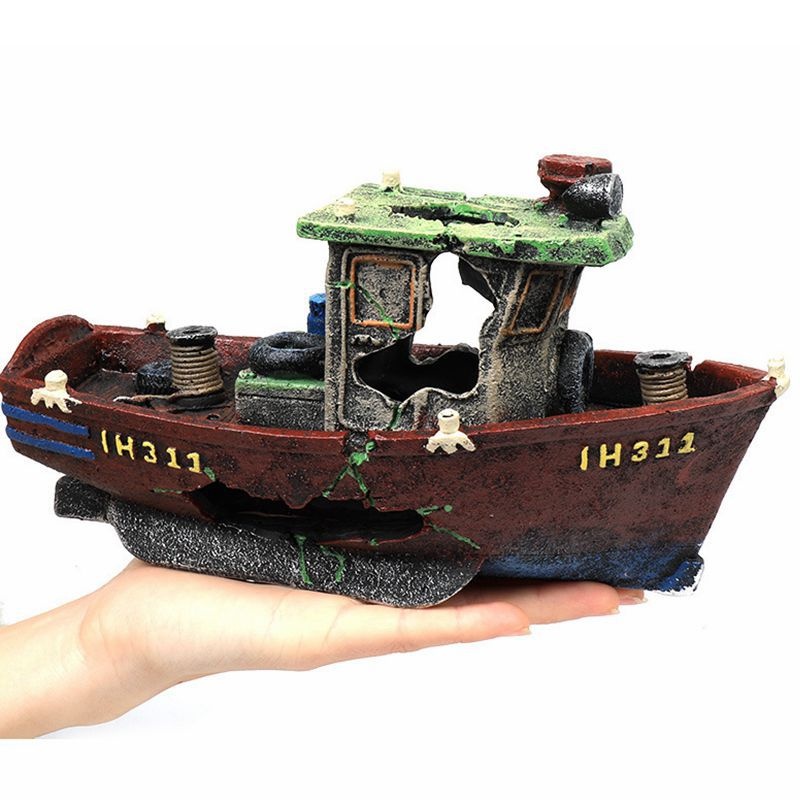
RQ20801 Boat Aquarium Decoration 23.5x10x12.5cm
RQ specially designed high quality deocration for aquariums. Colourful, realistic design Each design brings a unique display to your aquarium tank. Made from high quality resin. Add to natural color and a beautiful scenery. Also is an excellent hiding cave for fish to play, add more fun to their lives and helps to relieve stress hand painted detail, non-toxic and safe for underwater use. Suit for all terrariums, aquariums, freshwater & saltwater. It doesn’t pose harm to your aquatic animals nor create any ill impact on water quality Size: 23.5x10x12.5cm Wash before use.
Brand: RQ Decoration
Category: Animals & Pet Supplies > Pet Supplies > Fish & Aquatic Supplies > Aquarium Decors > Shipwrecks